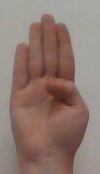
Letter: kaaf